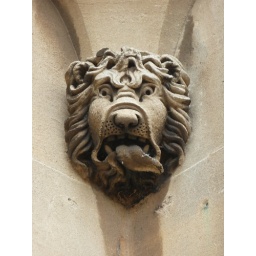
We went on a coach trip to Windsor in August 2009.  We're now walking in Windsor Castle grounds.  Windsor Castle, Windsor, Berkshire.